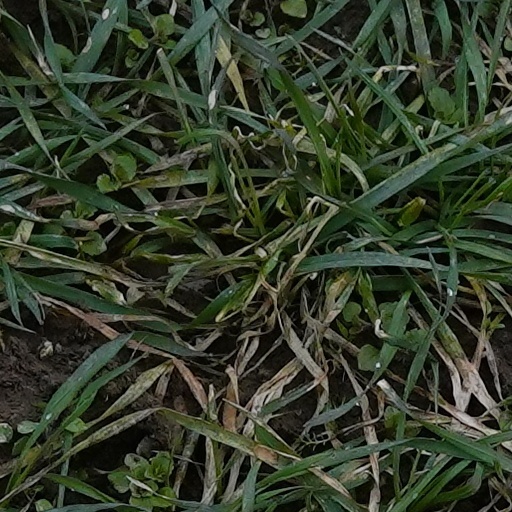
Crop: wheat